Leon Zervos

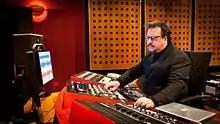
Leon Zervos at Studios 301

Leon Zervos is a mastering engineer who has worked with artists including Pink, Rihanna, Maroon 5, Beastie Boys, and Willie Nelson.